Battle of Balikpapan (1942)

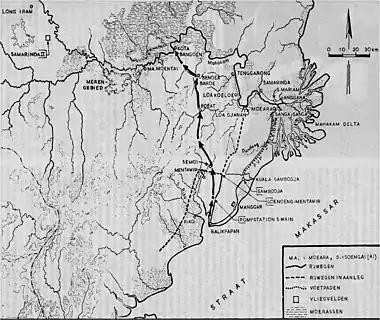

Upon reaching Batu Ampar, van den Hoogenband realized that Japanese troops had occupied defensive points leading into the pumping station. His forces now had to retreat through the evacuation camps, upon which several hundred women and children, mostly families of the Indonesian soldiers, joined his column. On 25 January, they received report that the Wain River pumping station was already under Japanese control.